Euphorbia tuberosa

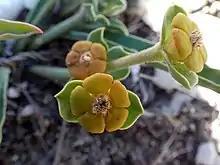
Detail of "Euphorbia tuberosa" flower, from near Hangklip.

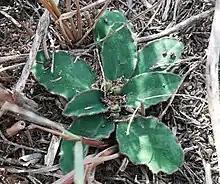
"Euphorbia tuberosa", growing near Napier, in the Overberg region.

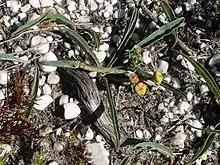
"Euphorbia tuberosa", slender-leaved form from near Hangklip.

It is dioecious and its yellow-green 5mm flowers (cyathia) appear over the Winter, on short (1–5 cm), trailing peduncles.